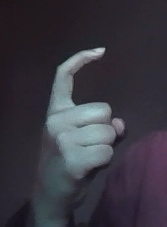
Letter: ra